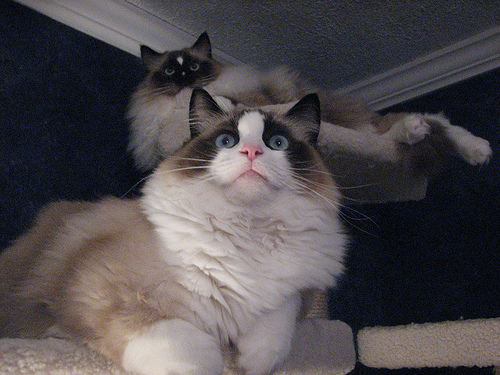
Animal: cat
Breed: ragdoll